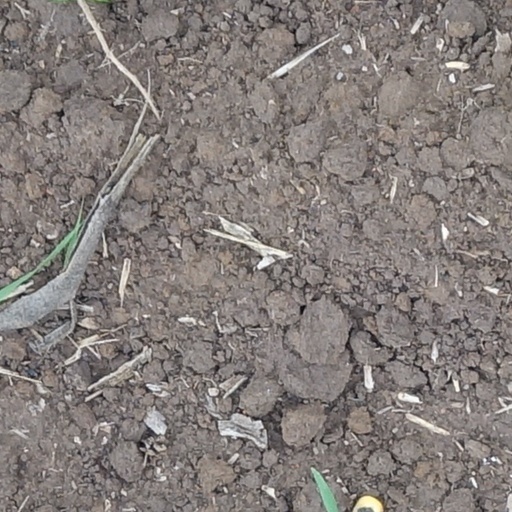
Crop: wheat